Answer in natural language. Considering the relative positions, where is floating black countertop island (highlighted by a red box) with respect to framed monochromatic wall decor painting (highlighted by a blue box)? Choose between the following options: left or right
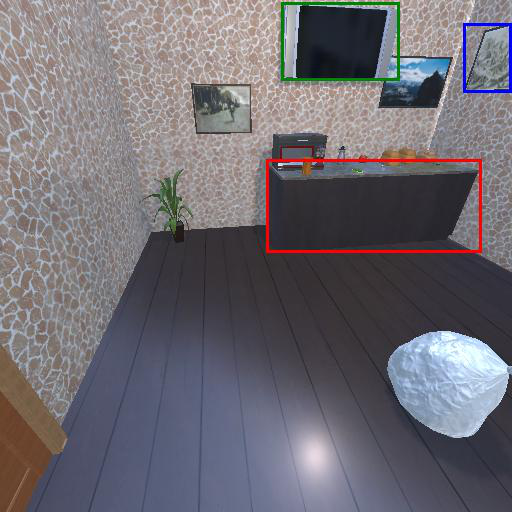
<answer>left</answer>